Women in Israel

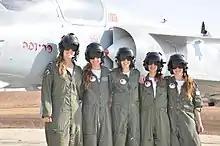
Graduates of Israeli Air Force flight course, 2011

Even before the State of Israel was created, there were female residents fighting for women's rights in the British Mandate. An example of this is the women in the New Yishuv. Yishuv is the term referring to the body of Jewish residents in Palestine before the establishment of the state of Israel, and New Yishuv refers to those who began building homes outside the Old City walls of Jerusalem in the 1860s. In 1919 the first nationwide women's party in the New Yishuv (the Union of Hebrew Women for Equal Rights in Eretz Israel) was created, and Rosa Welt-Straus, who had immigrated there that year, was appointed its leader, as which she continued until her death. One of the members of the union was Ada Geller, the first female accountant in Eretz Israel. In 1926 the Haredim, who preferred not to face the possibility of a plebiscite, left the Yishuv's Assembly of Representatives, and that year an official declaration was made (ratified by the mandate government in 1927) confirming "equal rights to women in all aspects of life in the Yishuv - civil, political, and economic."